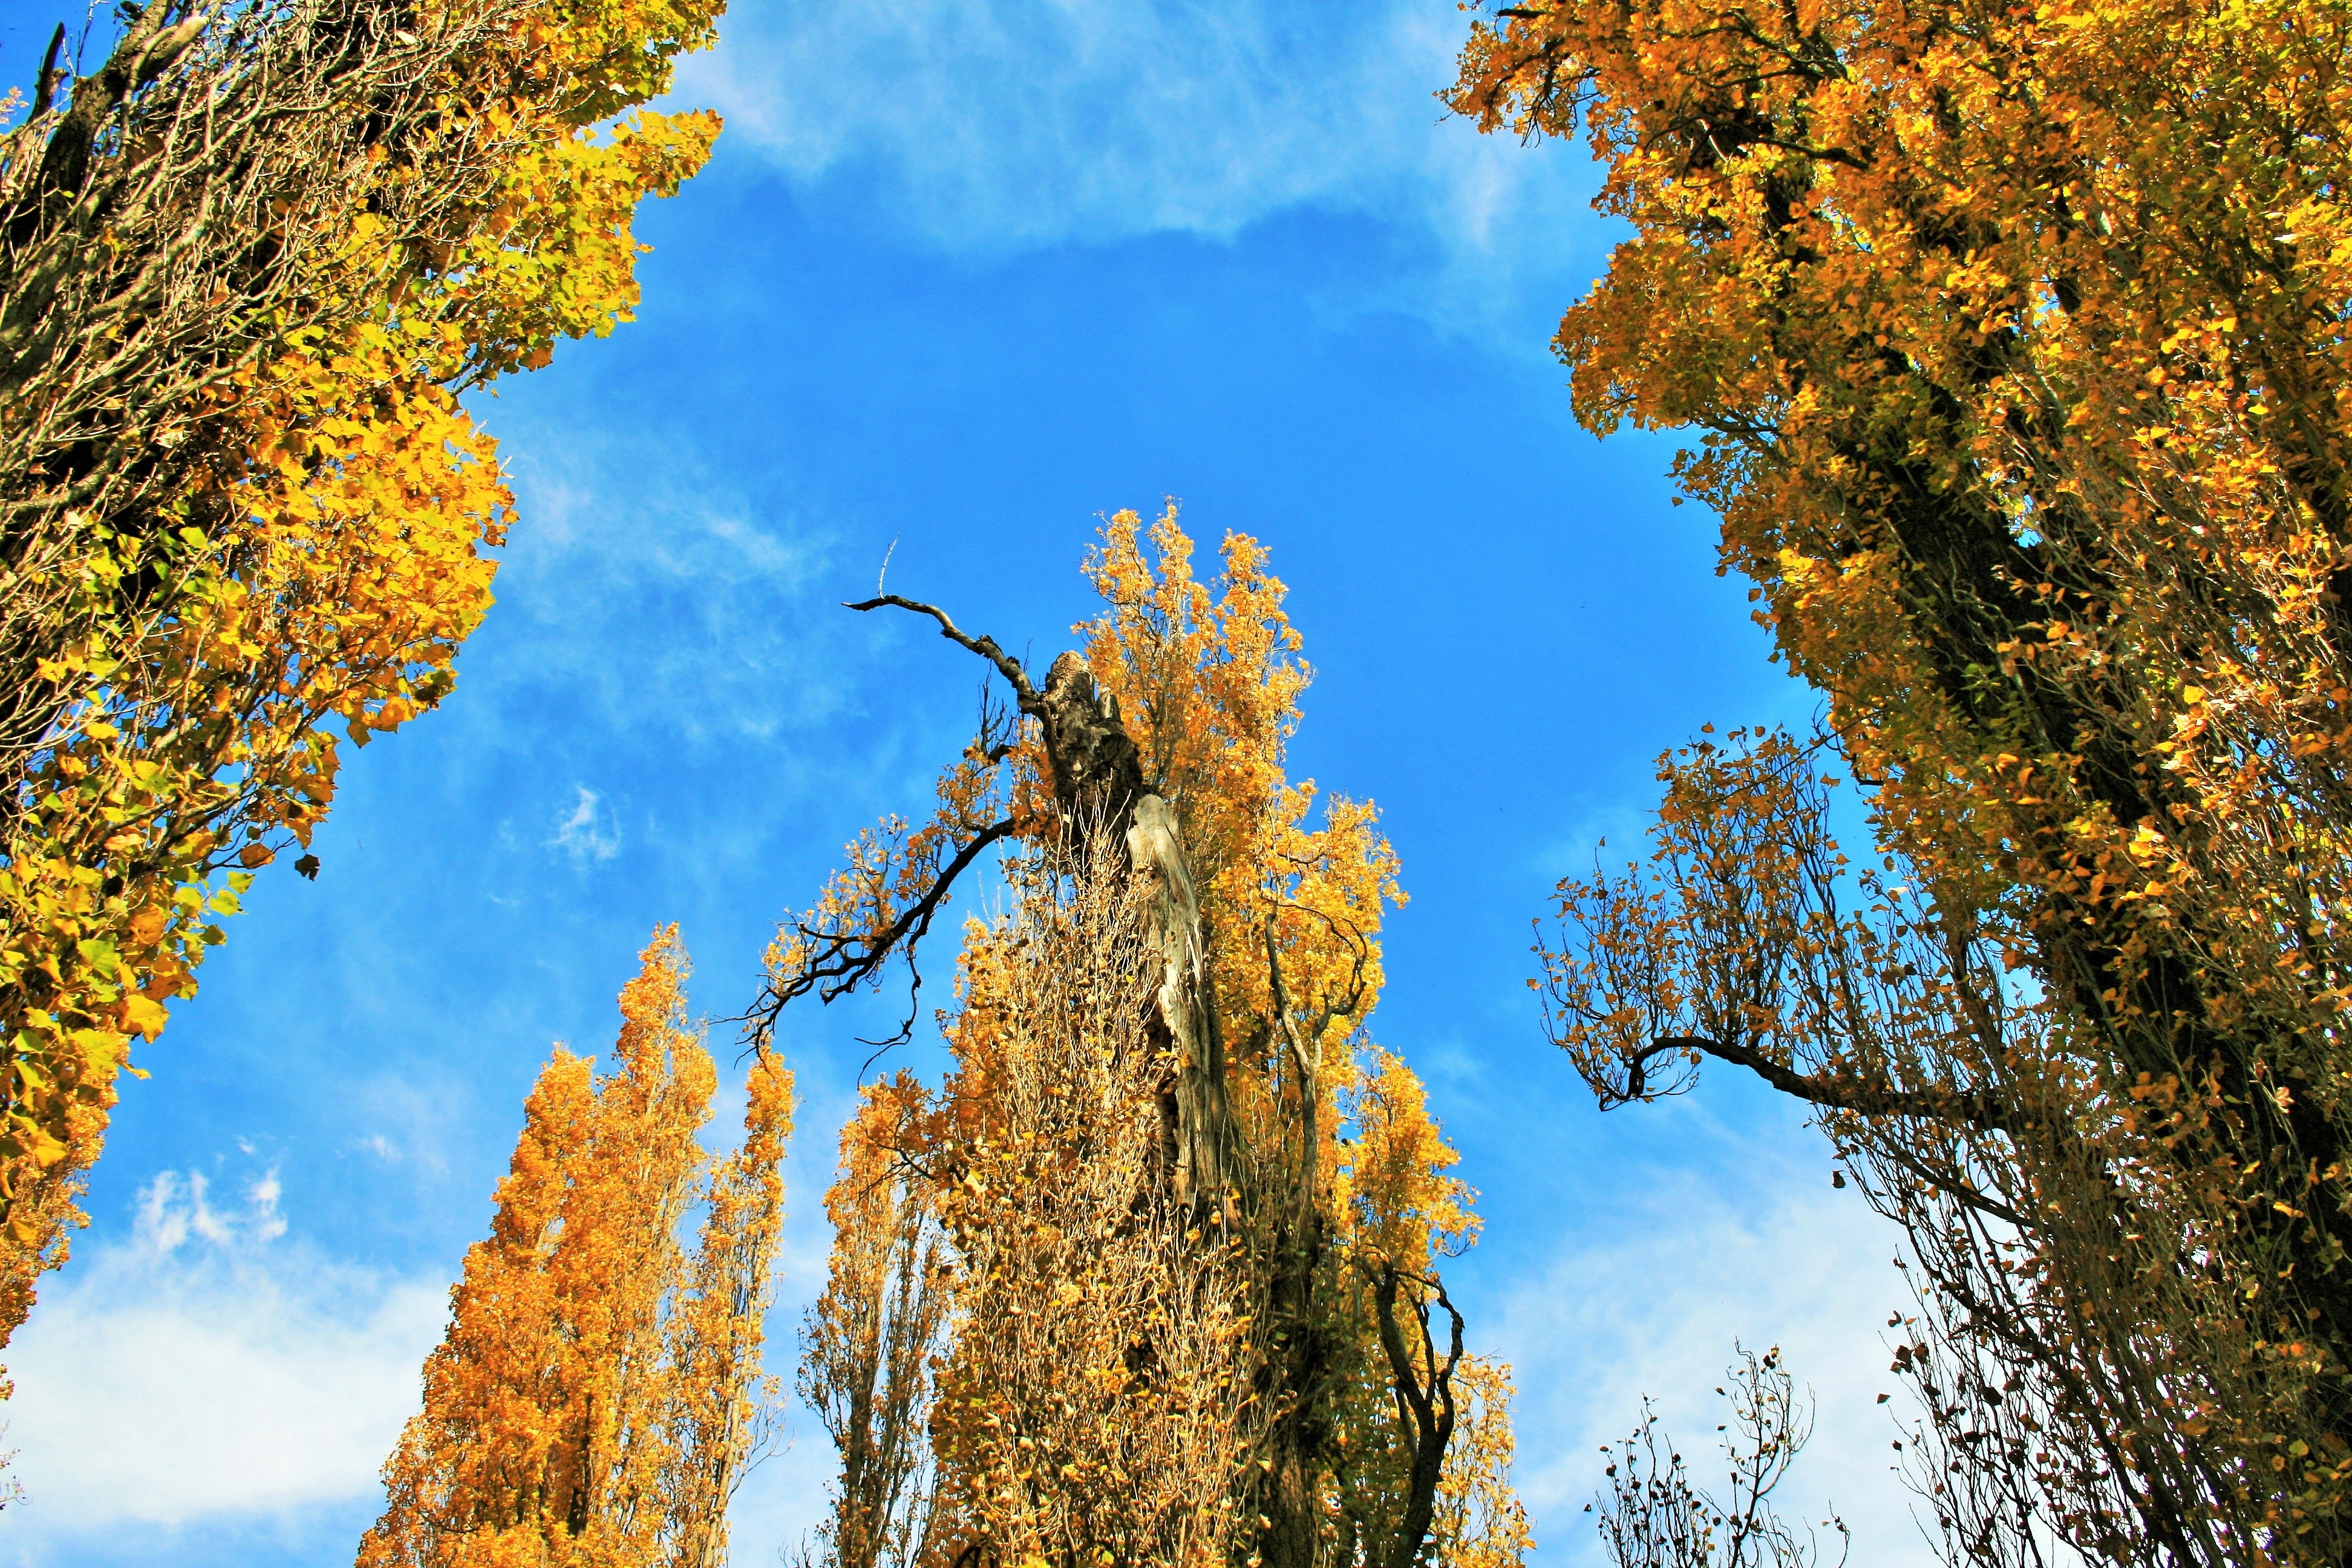
tree, nature, forest, branch, plant, sky, sunlight, leaf, flower, reflection, autumn, yellow, season, trees, leaves, seasons, tall, poplar, larch, ecosystem, woody plant, land plant, poplar trees